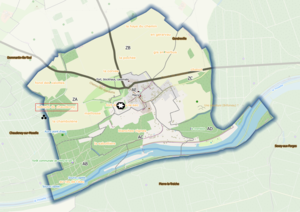
Fig1 Villey le sec (Ban communal) Osm et Qgis
Villey-le-Sec est une commune française de Lorraine, située dans le département de Meurthe-et-Moselle, en région Grand Est.